Frits Philips

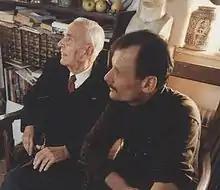
Frits Philips with artist Henri Bol

At the age of 100, Frits Philips frequently visited the home football matches of PSV. He did not use the stadium's business lounge; instead he sat in the crowd — section D, row 22, seat 43. The administration of PSV has announced that this seat will remain empty as a memorial for their faithful supporter. The night he died, supporters paid their tribute in a minute's silence for their "Mr. Frits" prior to the match (PSV-Fenerbahçe 2-0, 6 December 2005).